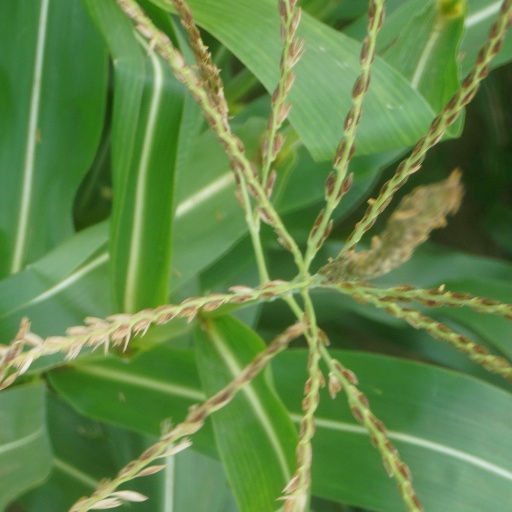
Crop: maize; corn